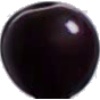
Label: Cherry Wax Black 1